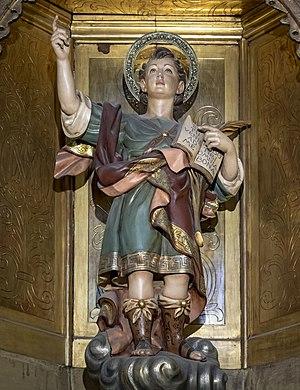
La cathédrale basilique métropolitaine de la Sainte-Croix et de Sainte Eulalie de Barcelone, souvent surnommée Seu en catalan, est la cathédrale de l'archidiocèse catholique de Barcelone.